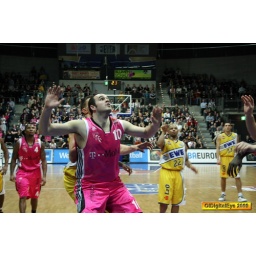
oldenburg ewe baskets vs bonn foto by OlDigitalEye 2009 01 31 7982_2